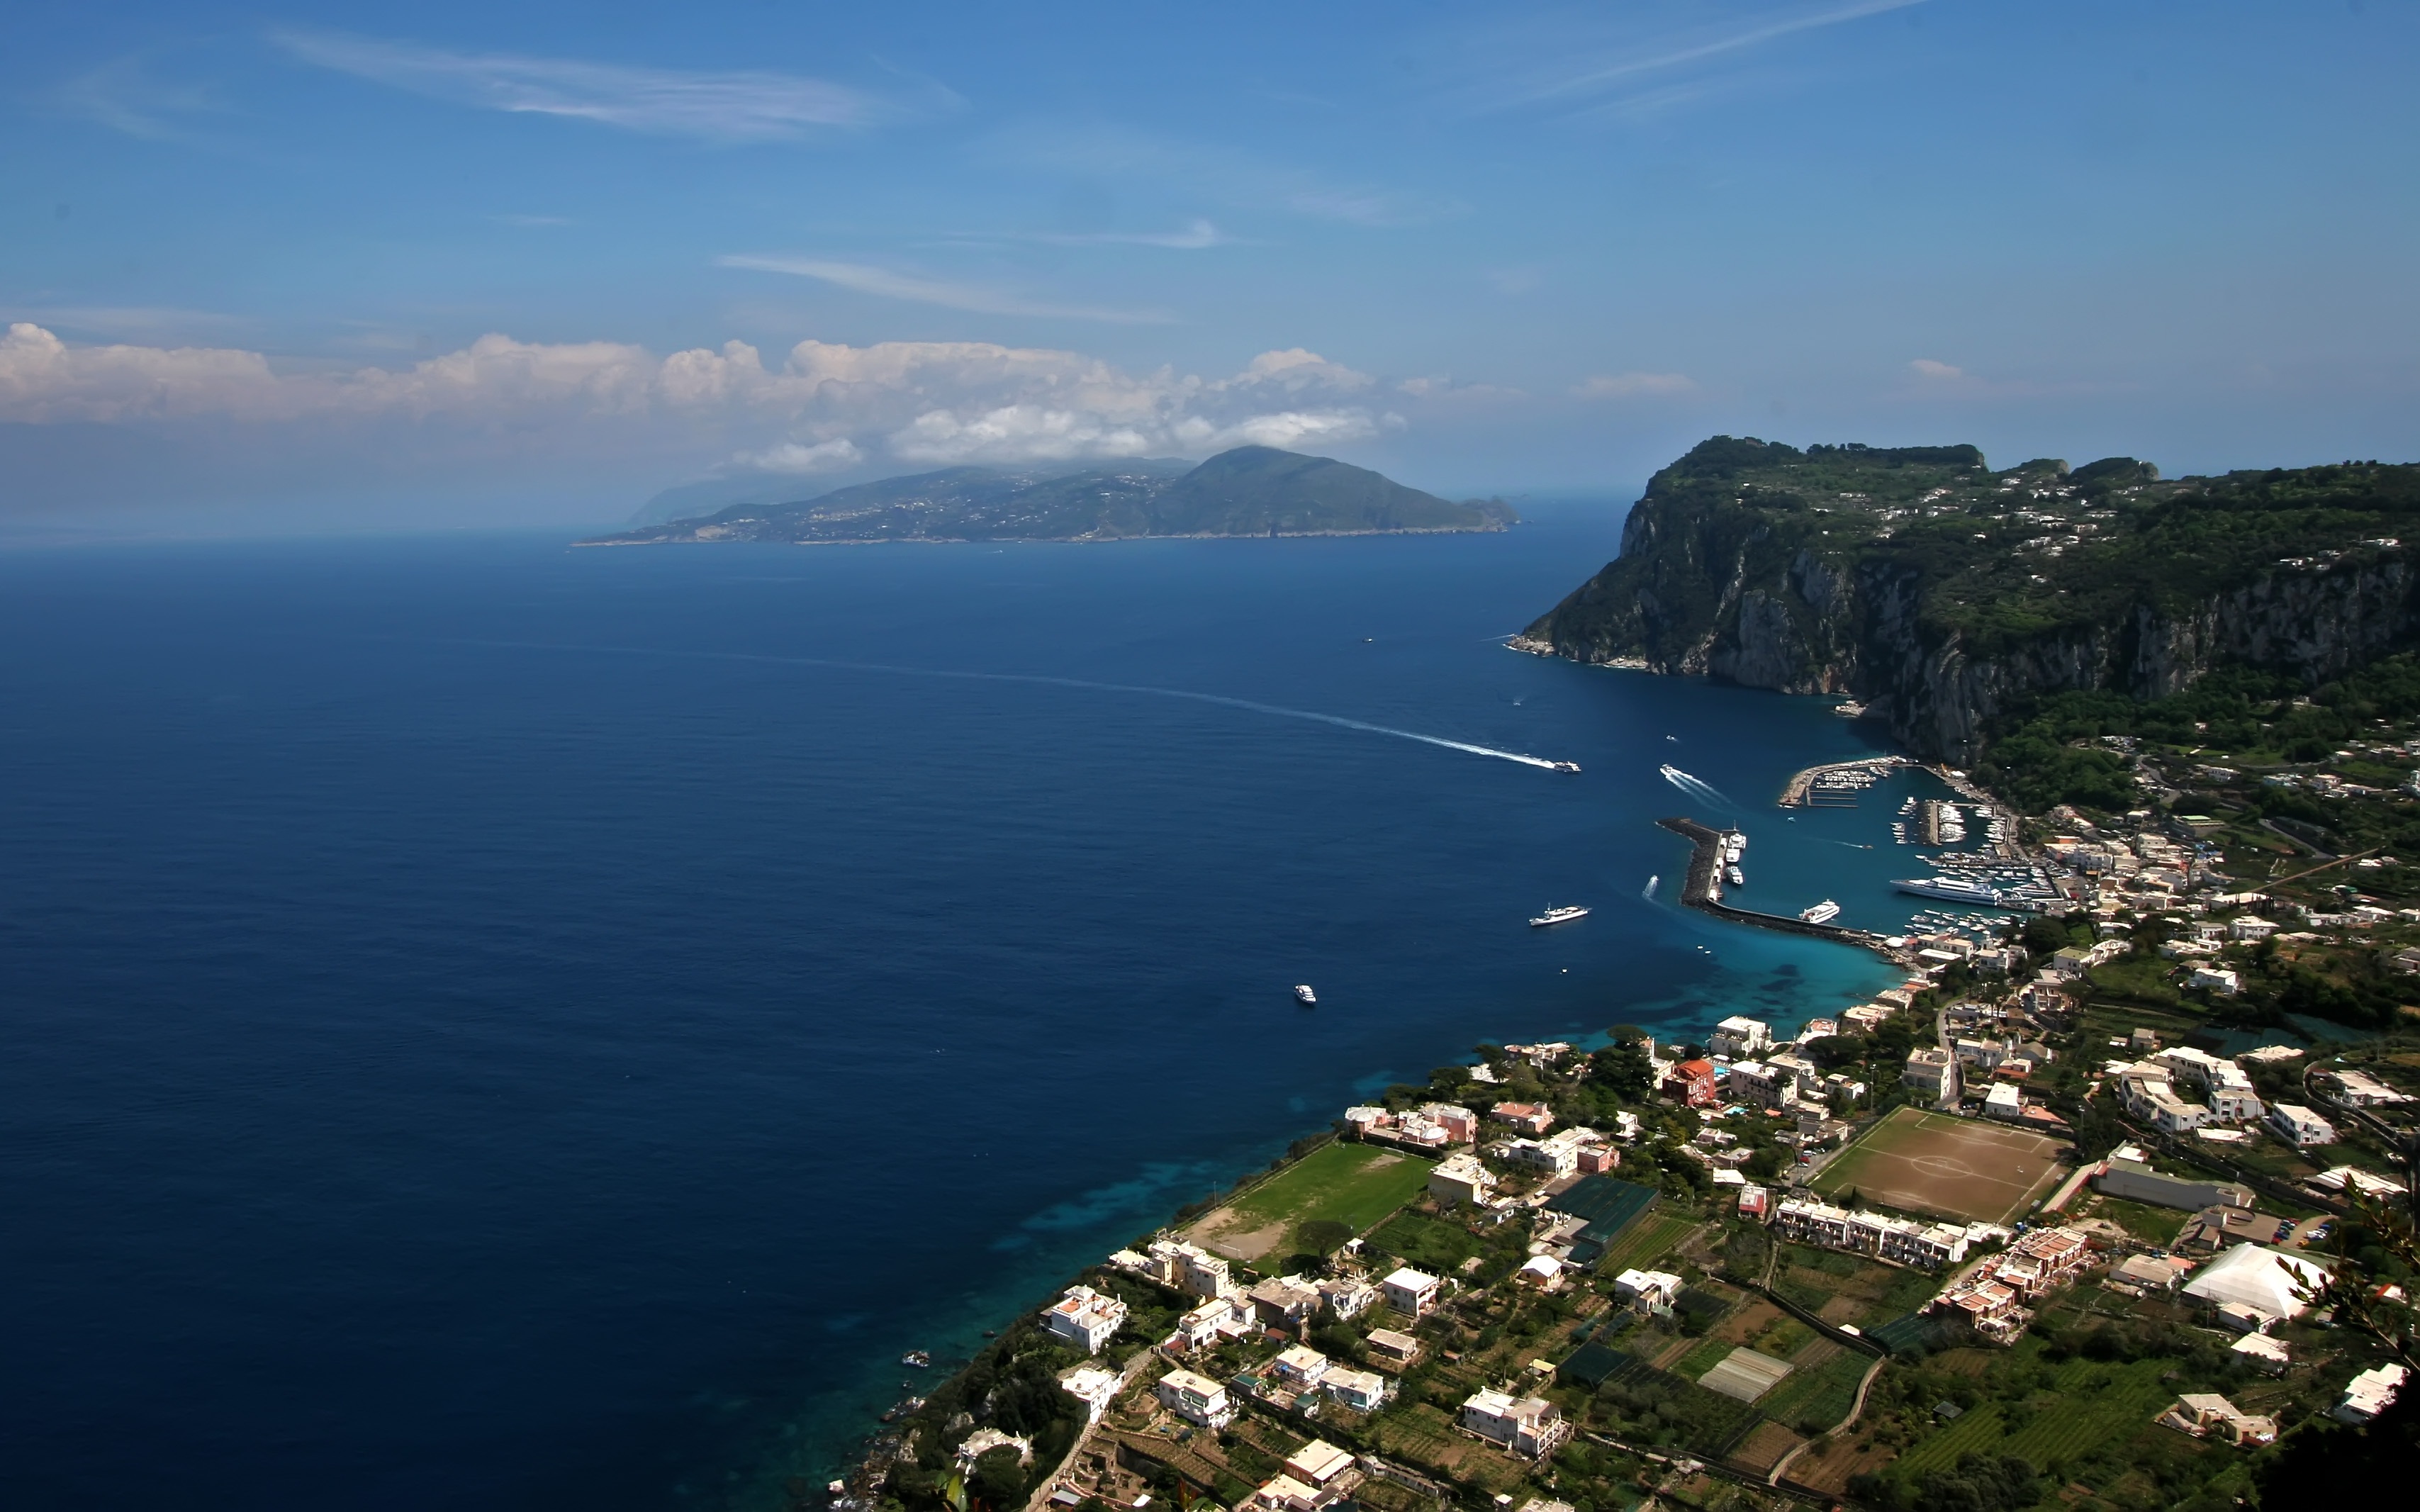
sea, coast, ocean, horizon, lake, coastline, cliff, cove, seascape, bay, italy, fjord, reservoir, terrain, body of water, cape, aerial photography, vesuvius